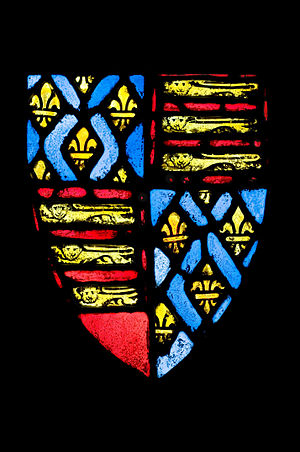
Edvard 3. af England / Styre / Personligt styre
For at markere sit krav til den franske trone vist Edvards våbenskjold Englands tre løver og den franske. Engelsk glasmaleri ca 1350–1377.[11]
Edvard 3. var konge af England og Lord af Irland fra januar 1327 og frem til sin død; han er kendt for sin militære succes og for at genoprette den kongelige autoritet efter sin faders katastrofale og uortodokse styre. Edvard 3. omdannede Kongeriget England til en af de største militærmagter i Europa. Hans lange styre på 50 år var det næstlængste i den engelske middelalder, og i denne periode skete der vitale udviklinger i lovgivning og regeringstrukturen, særligt udviklungen af parlamentet, samt den sorte døds hærgen.